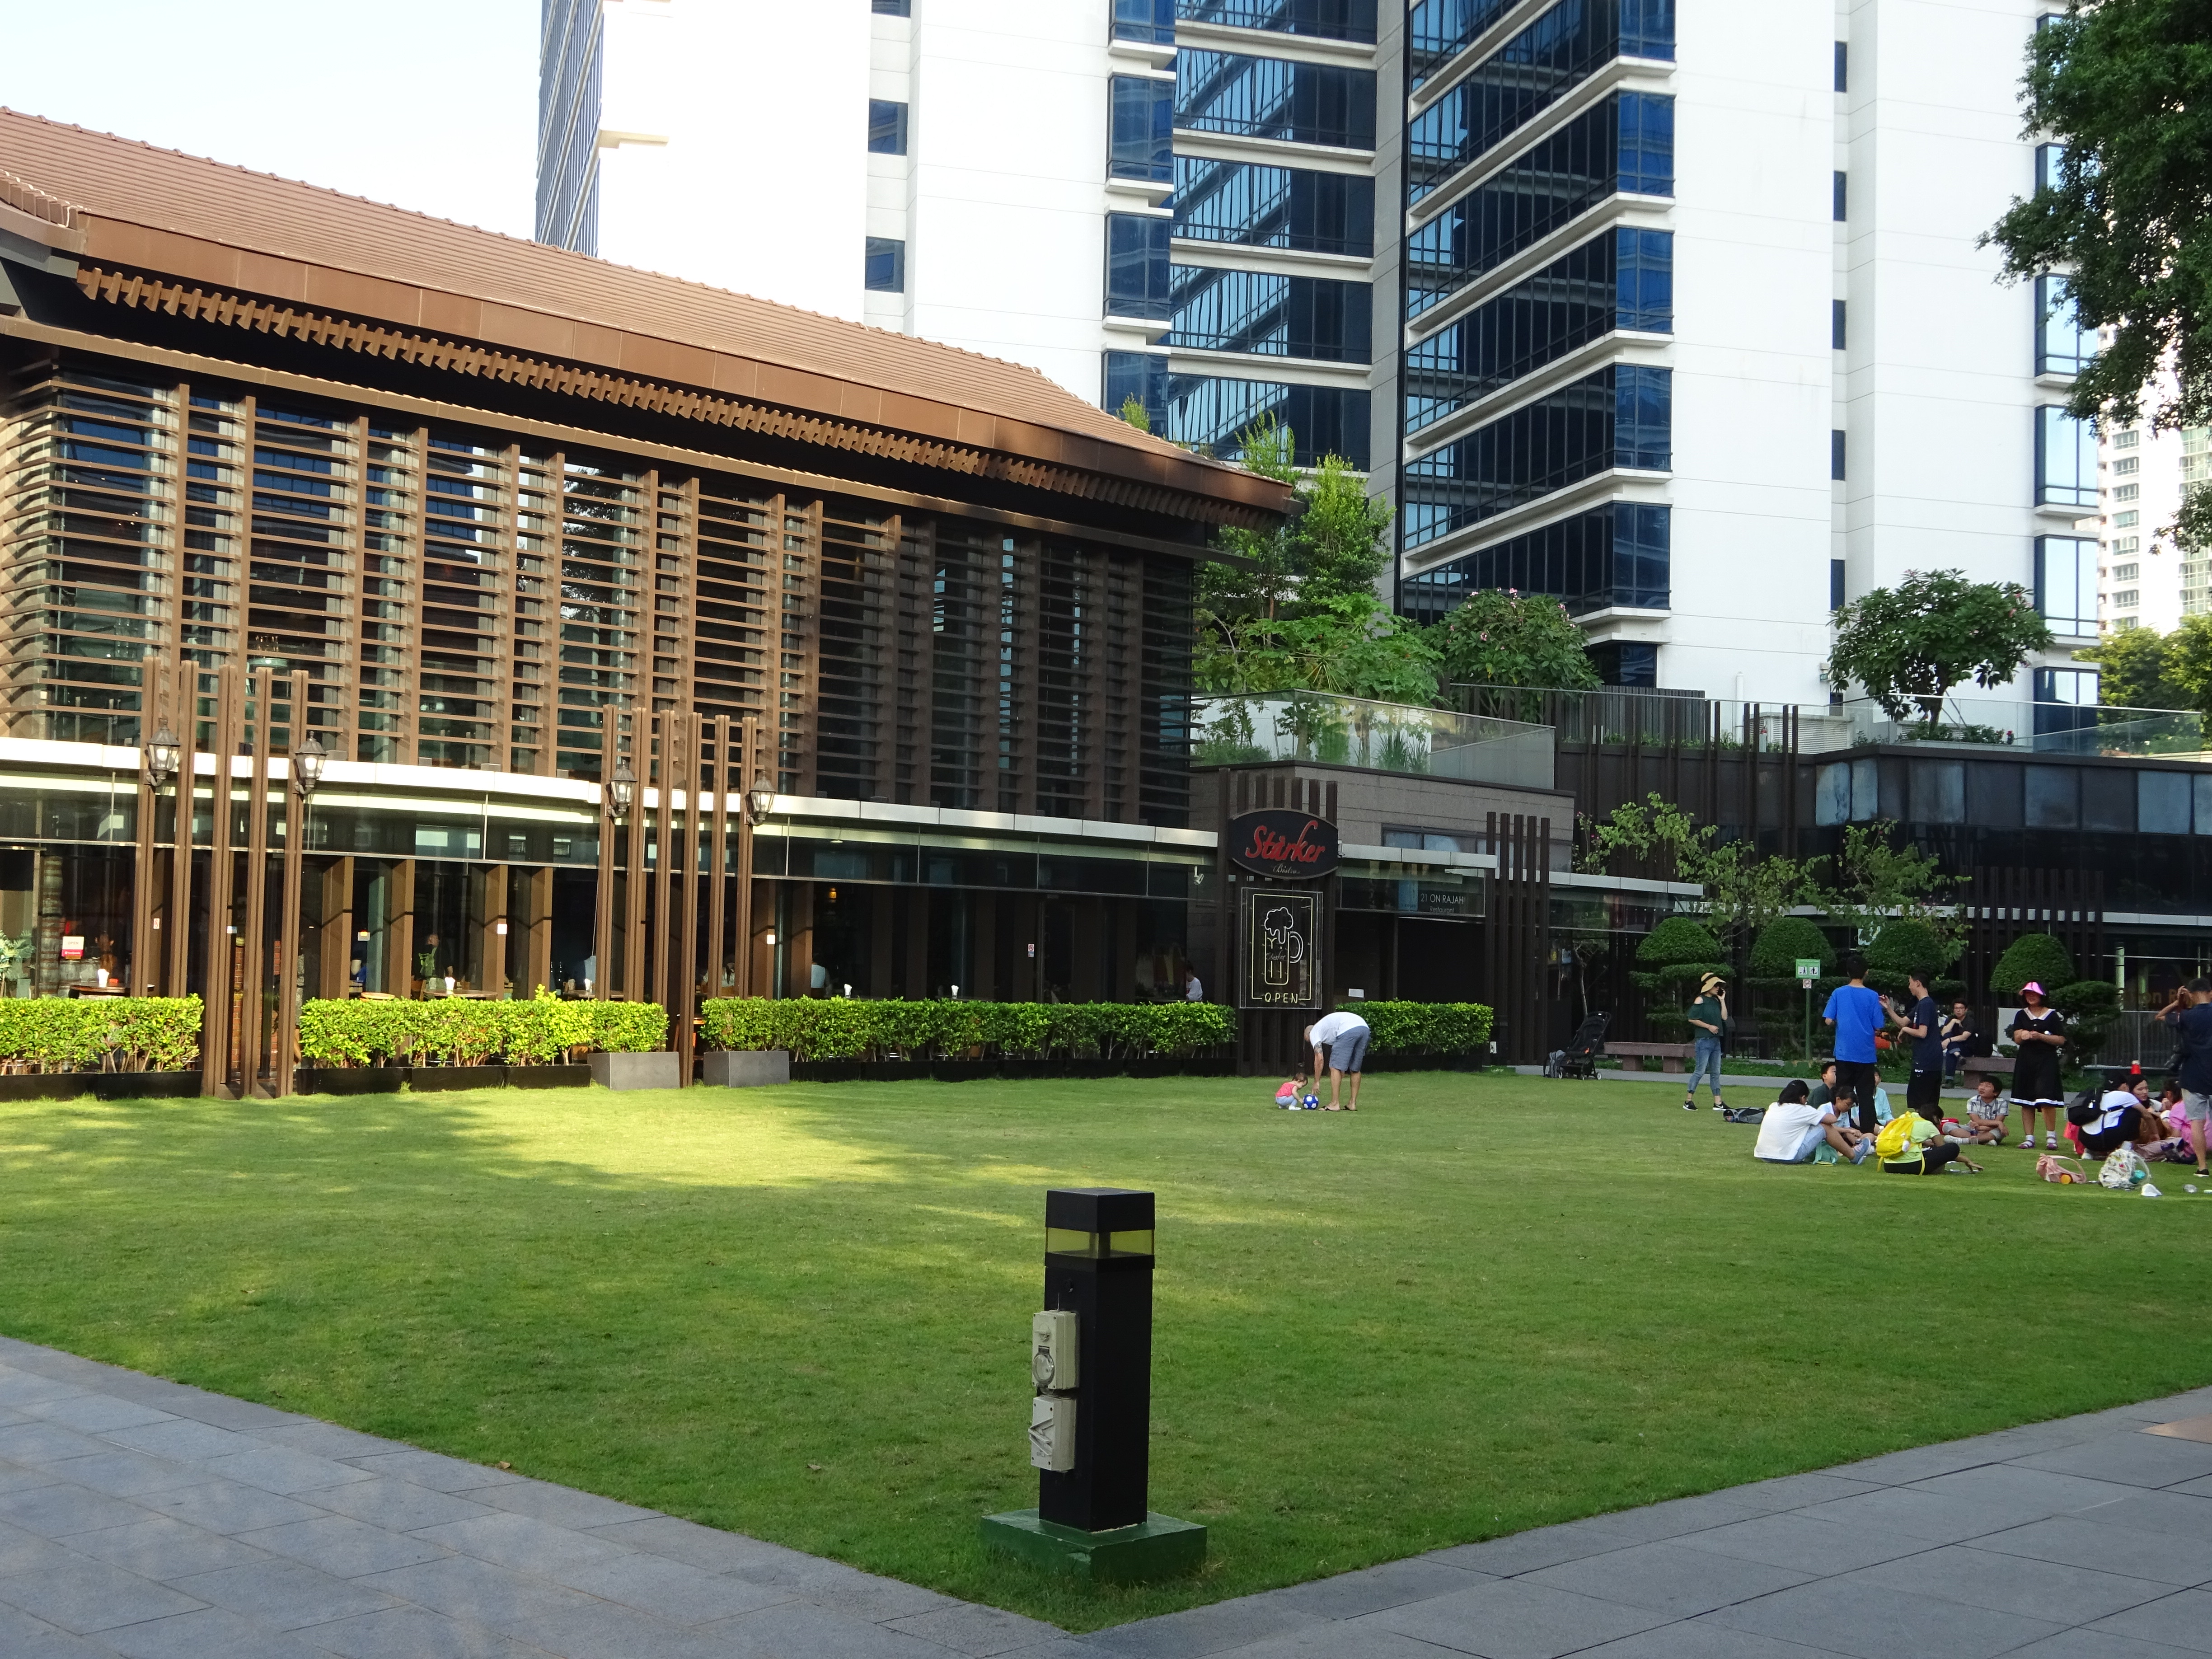
buildings, life, living, city, street, plant, building, daytime, window, tree, urban design, shade, grass, neighbourhood, tower block, condominium, residential area, skyscraper, morning, real estate, facade, leisure, house, landmark, metropolitan area, commercial building, lawn, urban area, mixed use, human settlement, apartment, downtown, palm tree, headquarters, landscaping, recreation, landscape, spring, walkway, suburb, garden, road surface, town square, sidewalk, tower, corporate headquarters, metal, cityscape, yard, plaza, university, campus, tourism, walking, estate, artificial turf, road